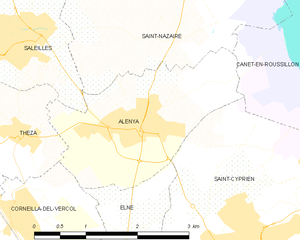
Alénya
Kort over kommunen
Kort over kommunen
Alénya er en by og kommune i departementet Pyrénées-Orientales i Sydfrankrig.